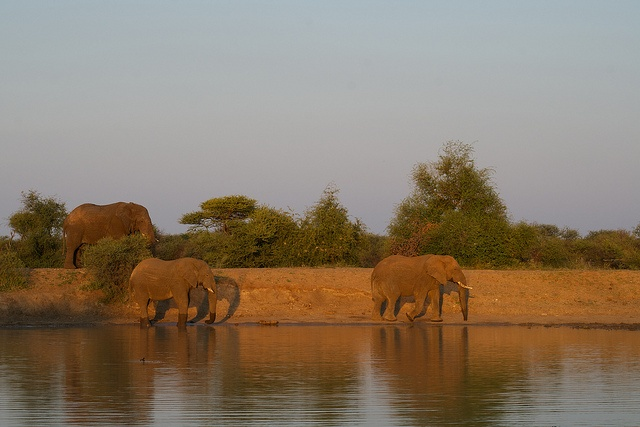
A group of elephants stand next to water.
three elephants walking next to a body of water in the evening
A couple of elephants walking along a large body of water.
some elephants are walking around in shallow water
African elephants drink from the water's edge along the grassland.